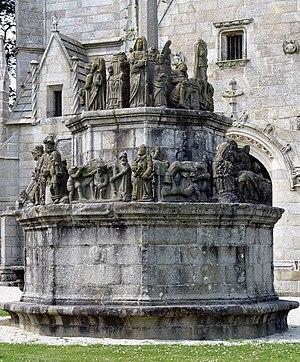
Calvaire à Kergrist-Moelou (Bretagne, Cotes d'Armor)
Kergrist-Moëlou [kɛʁgʁist mwelu] est une commune du département des Côtes-d'Armor, dans la région Bretagne, en France.